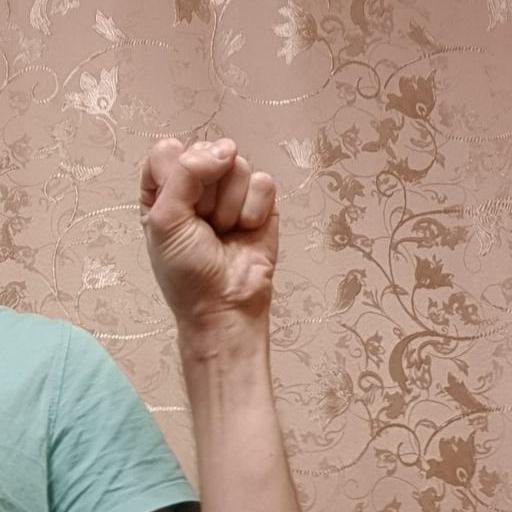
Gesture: fist